Interactive Brokers

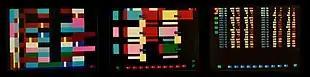
Images of the displays used at the New York Stock Exchange to direct traders

Also in 1983, Timber Hill expanded to 12 employees and began trading on the Philadelphia Stock Exchange. In 1984, Timber Hill began coding a computerized stock index futures and options trading system and, in February 1985, Timber Hill's system and network was brought online. The system was designed to centrally price and manage risk on a portfolio of equity derivatives traded in multiple locations around the country. In 1985, Peterffy introduced his computer system to the New York Stock Exchange (NYSE), which allowed it. However, the stock exchange only allowed it to be used at trading booths several yards away from where transactions were executed. Peterffy responded by designing a code system for his traders to read colored bars emitted in patterns from the video displays of computers in the booths. This caused the exchange and other members to be suspicious of insider trading, which convinced Timber Hill to distribute instructions throughout the exchange, describing how to read the displays. In response, the exchange required the company to turn the screens away from the trading floor, which prompted Peterffy to hire a clerk to communicate with the traders via hand signals. Eventually computers were allowed on the trading floor.